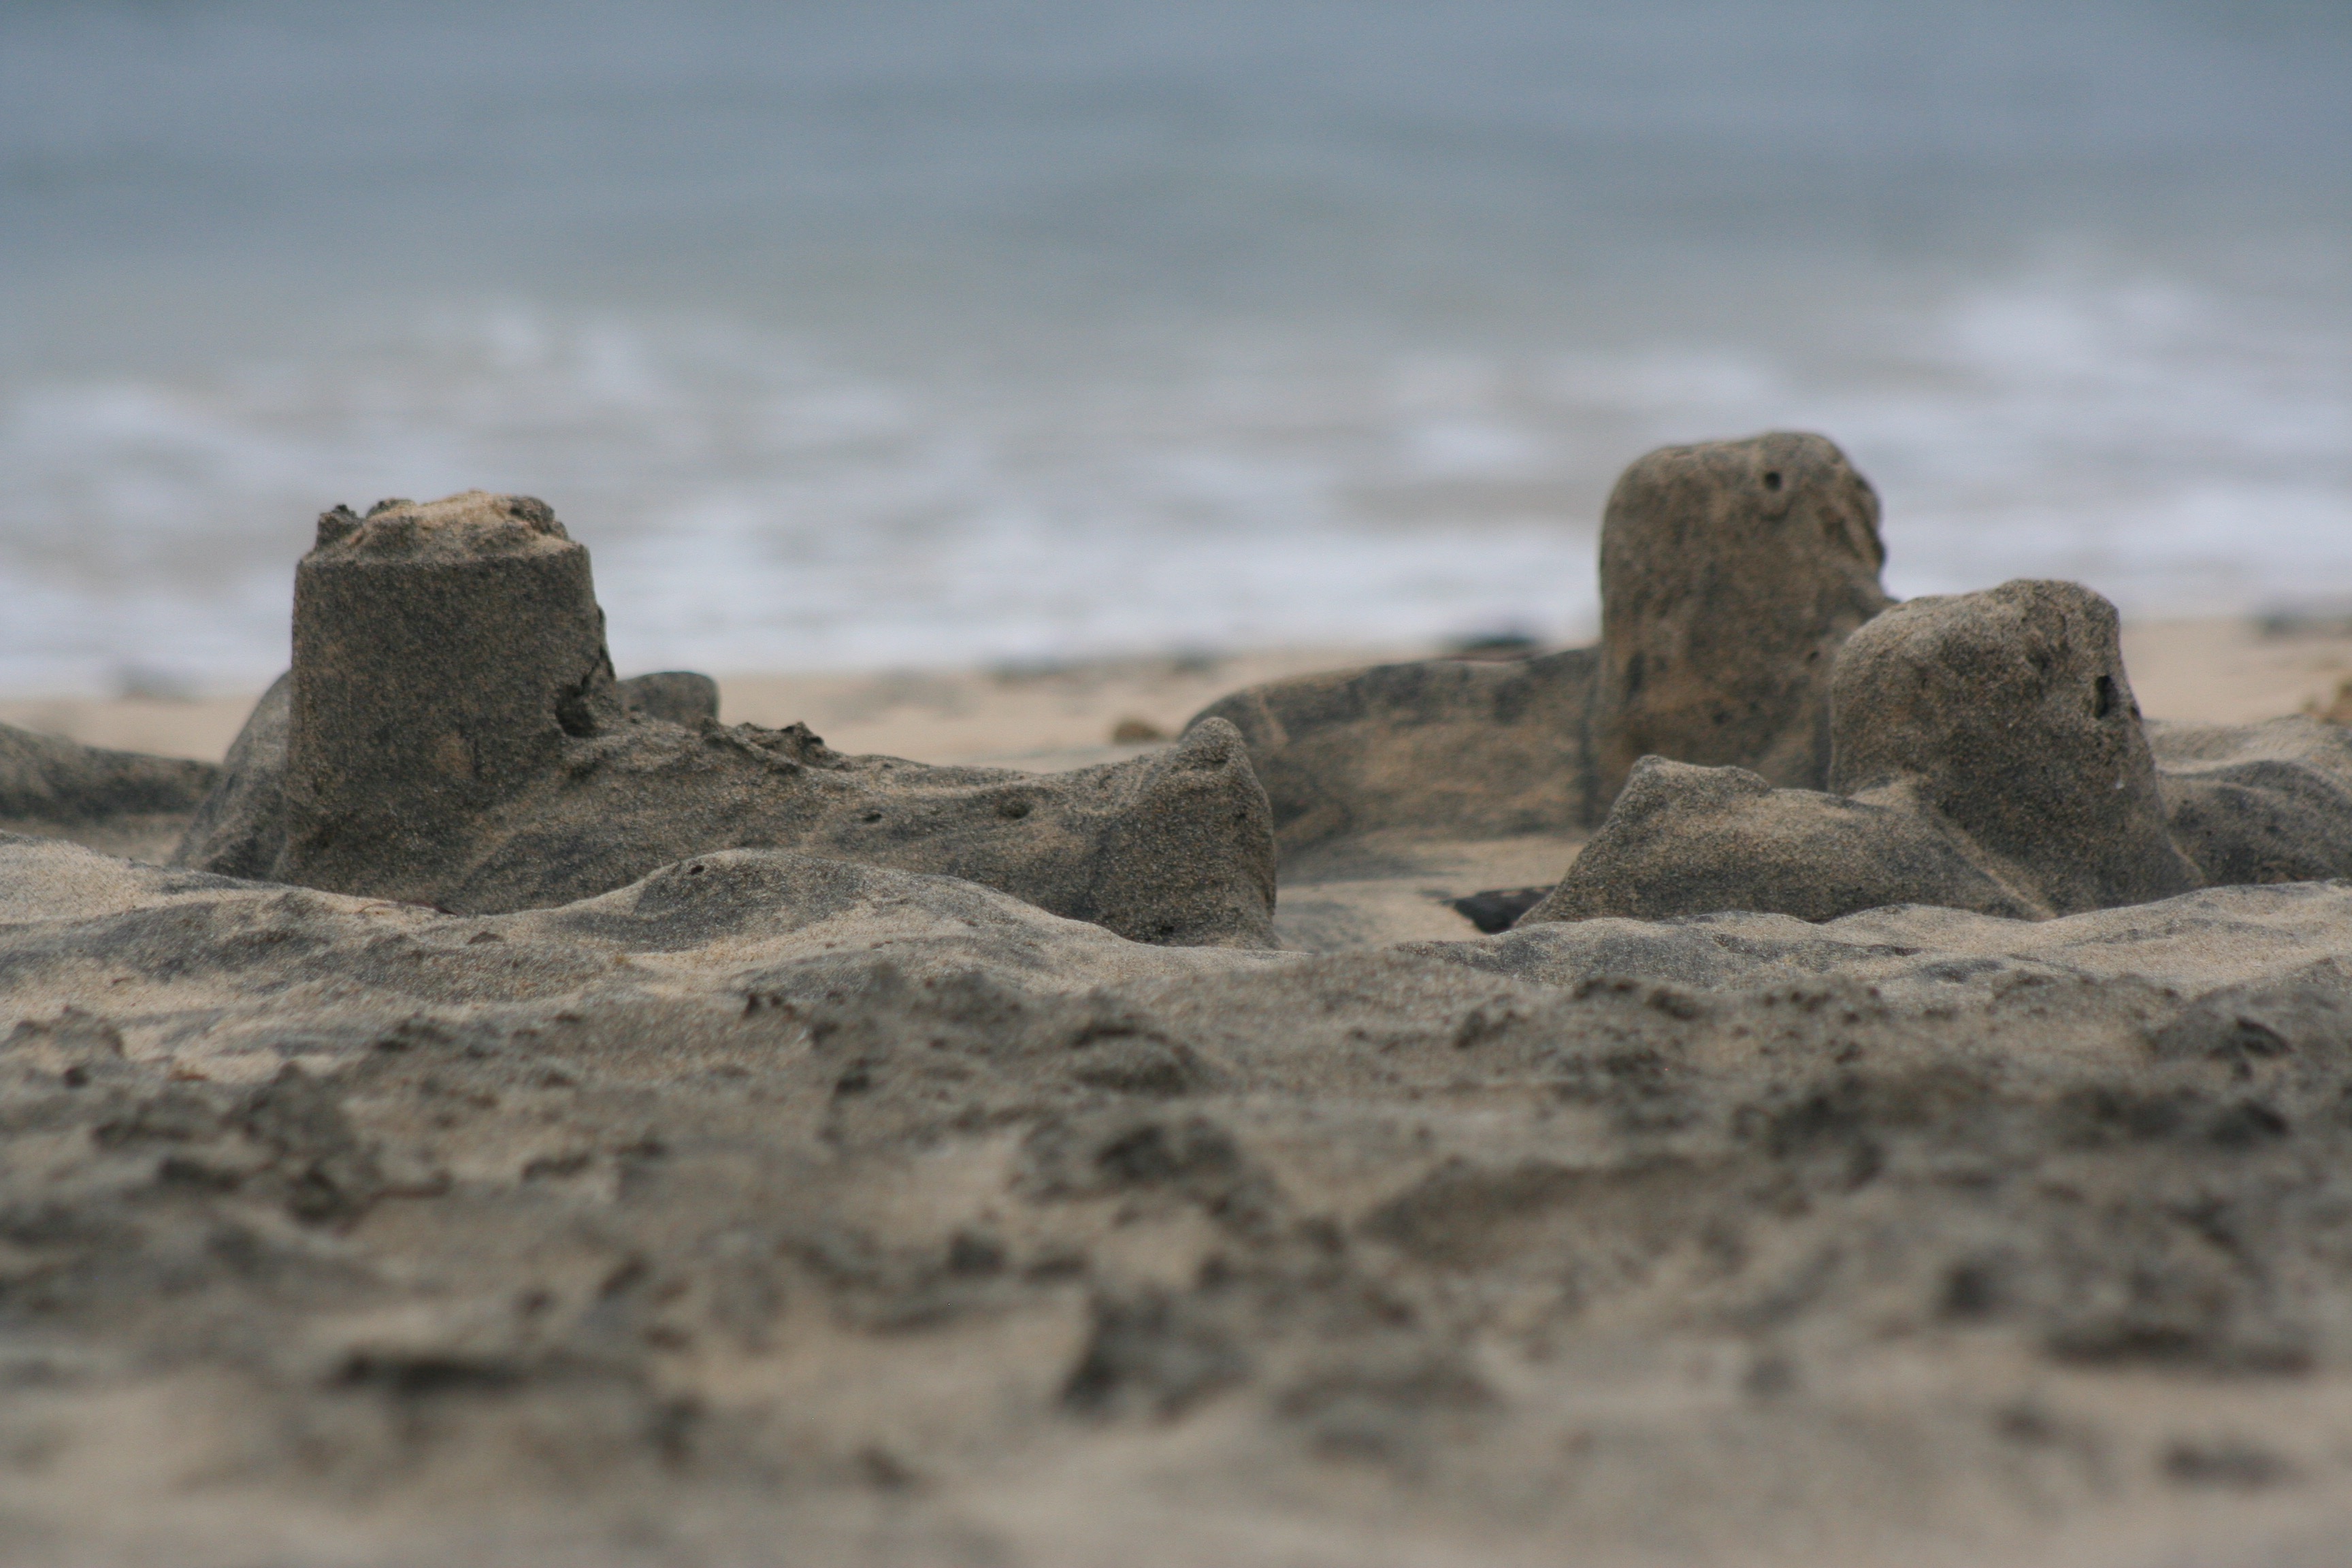
beach, sand, castle, rock, shore, sea, coast, sky, geology, ecoregion, landscape